W.H. Harrison (steam schooner)

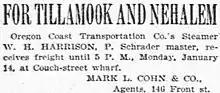
Advertisement in the "Morning Oregonian", 1895.

"Harrison" was employed on a route running from Astoria to Nehalem and Tillamook. The route was often subject to weather delays. On November 5, 1894, "Harrison" arrived at Astoria, after having been barbound (unable to leave the harbor because of bad weather or a shifting channel) at Nehalem for two weeks.